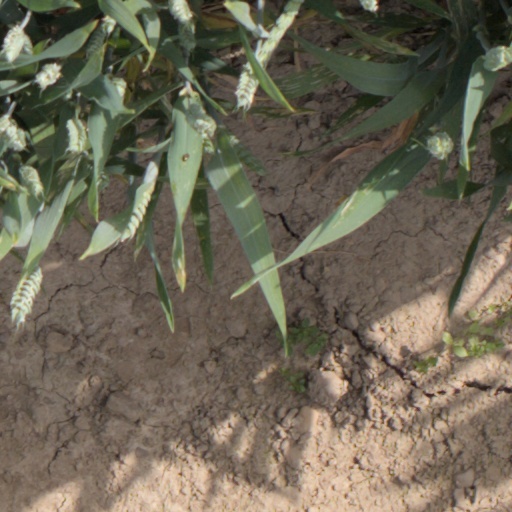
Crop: wheat